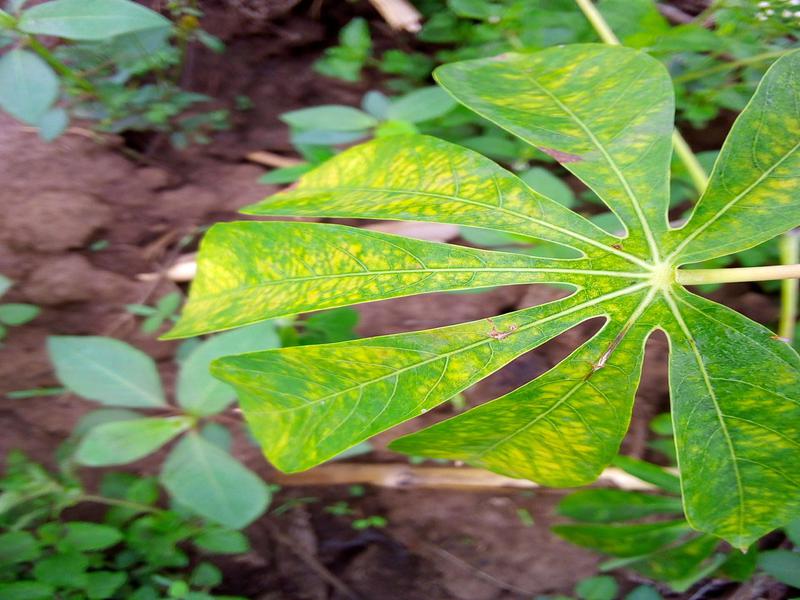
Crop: cassava
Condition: green_mottle